KUPD

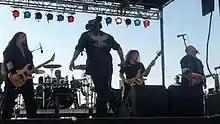
Phoenix rock metal band Back From Ashes performing at KUPD UFest in September 2011

On July 1, 1960, KUPD first signed on the air as the FM sister station to 1060 KUPD (now KDUS). KUPD-FM simulcast its AM station's MOR popular music format. In the 1970s, the station moved to a Top 40 format, and later easy listening and Adult Contemporary, before becoming a rock station in March 1979. During this time, KUPD-FM's original license was not renewed as the result of a 1988 comparative renewal hearing for KUKQ and KUPD-FM, in which the stations lost their original licenses for lying to the Federal Communications Commission about an alleged secret owner. An additional owner was ruled unfit to hold a license due to a 1982 criminal conviction in Arizona. The stations were instead awarded to former owner Jack Grimm, his wife Jackie, and Ruth Clifford, doing business as Tempe Radio, Inc. In 1992, after years of appeals, Grimm and Clifford took over KUKQ and KUPD-FM on new licenses, retaining the call letters, facilities and formats of the stations by buying them from Tri-State Broadcasting. After a year, Grimm and Clifford sold the duo to Robert Fish.